History of U.S. foreign policy, 1897–1913

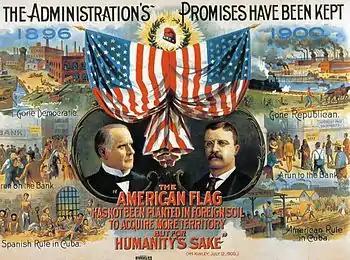
McKinley won reelection in 1900 by stressing his foreign policy and economic successes.

The combat army, led by Major General William Rufus Shafter, sailed from Florida on June 20, landing near Santiago de Cuba two days later. Following a skirmish at Las Guasimas on June 24, Shafter's army engaged the Spanish forces on July 2 in the Battle of San Juan Hill. In an intense day-long battle, the American force was victorious, although both sides suffered heavy casualties. Leonard Wood and Theodore Roosevelt, who had resigned as assistant secretary of the Navy, led the "Rough Riders" into combat. Roosevelt's battlefield exploits would later propel him to the governorship of New York in the fall election of 1898. After the American victory at San Juan Hill, the Spanish Caribbean squadron, which had been sheltering in Santiago's harbor, broke for the open sea. The Spanish fleet was intercepted and destroyed by Rear Admiral William T. Sampson's North Atlantic Squadron in the Battle of Santiago de Cuba, the largest naval battle of the war. Shafter laid siege to the city of Santiago, which surrendered on July 17, placing Cuba under effective American control. McKinley and Miles also ordered an invasion of Puerto Rico, which met little resistance when it landed in July. The distance from Spain and the destruction of the Spanish navy made resupply impossible, and the Spanish government—its honor intact after losing to a much more powerful army and navy—began to look for a way to end the war.